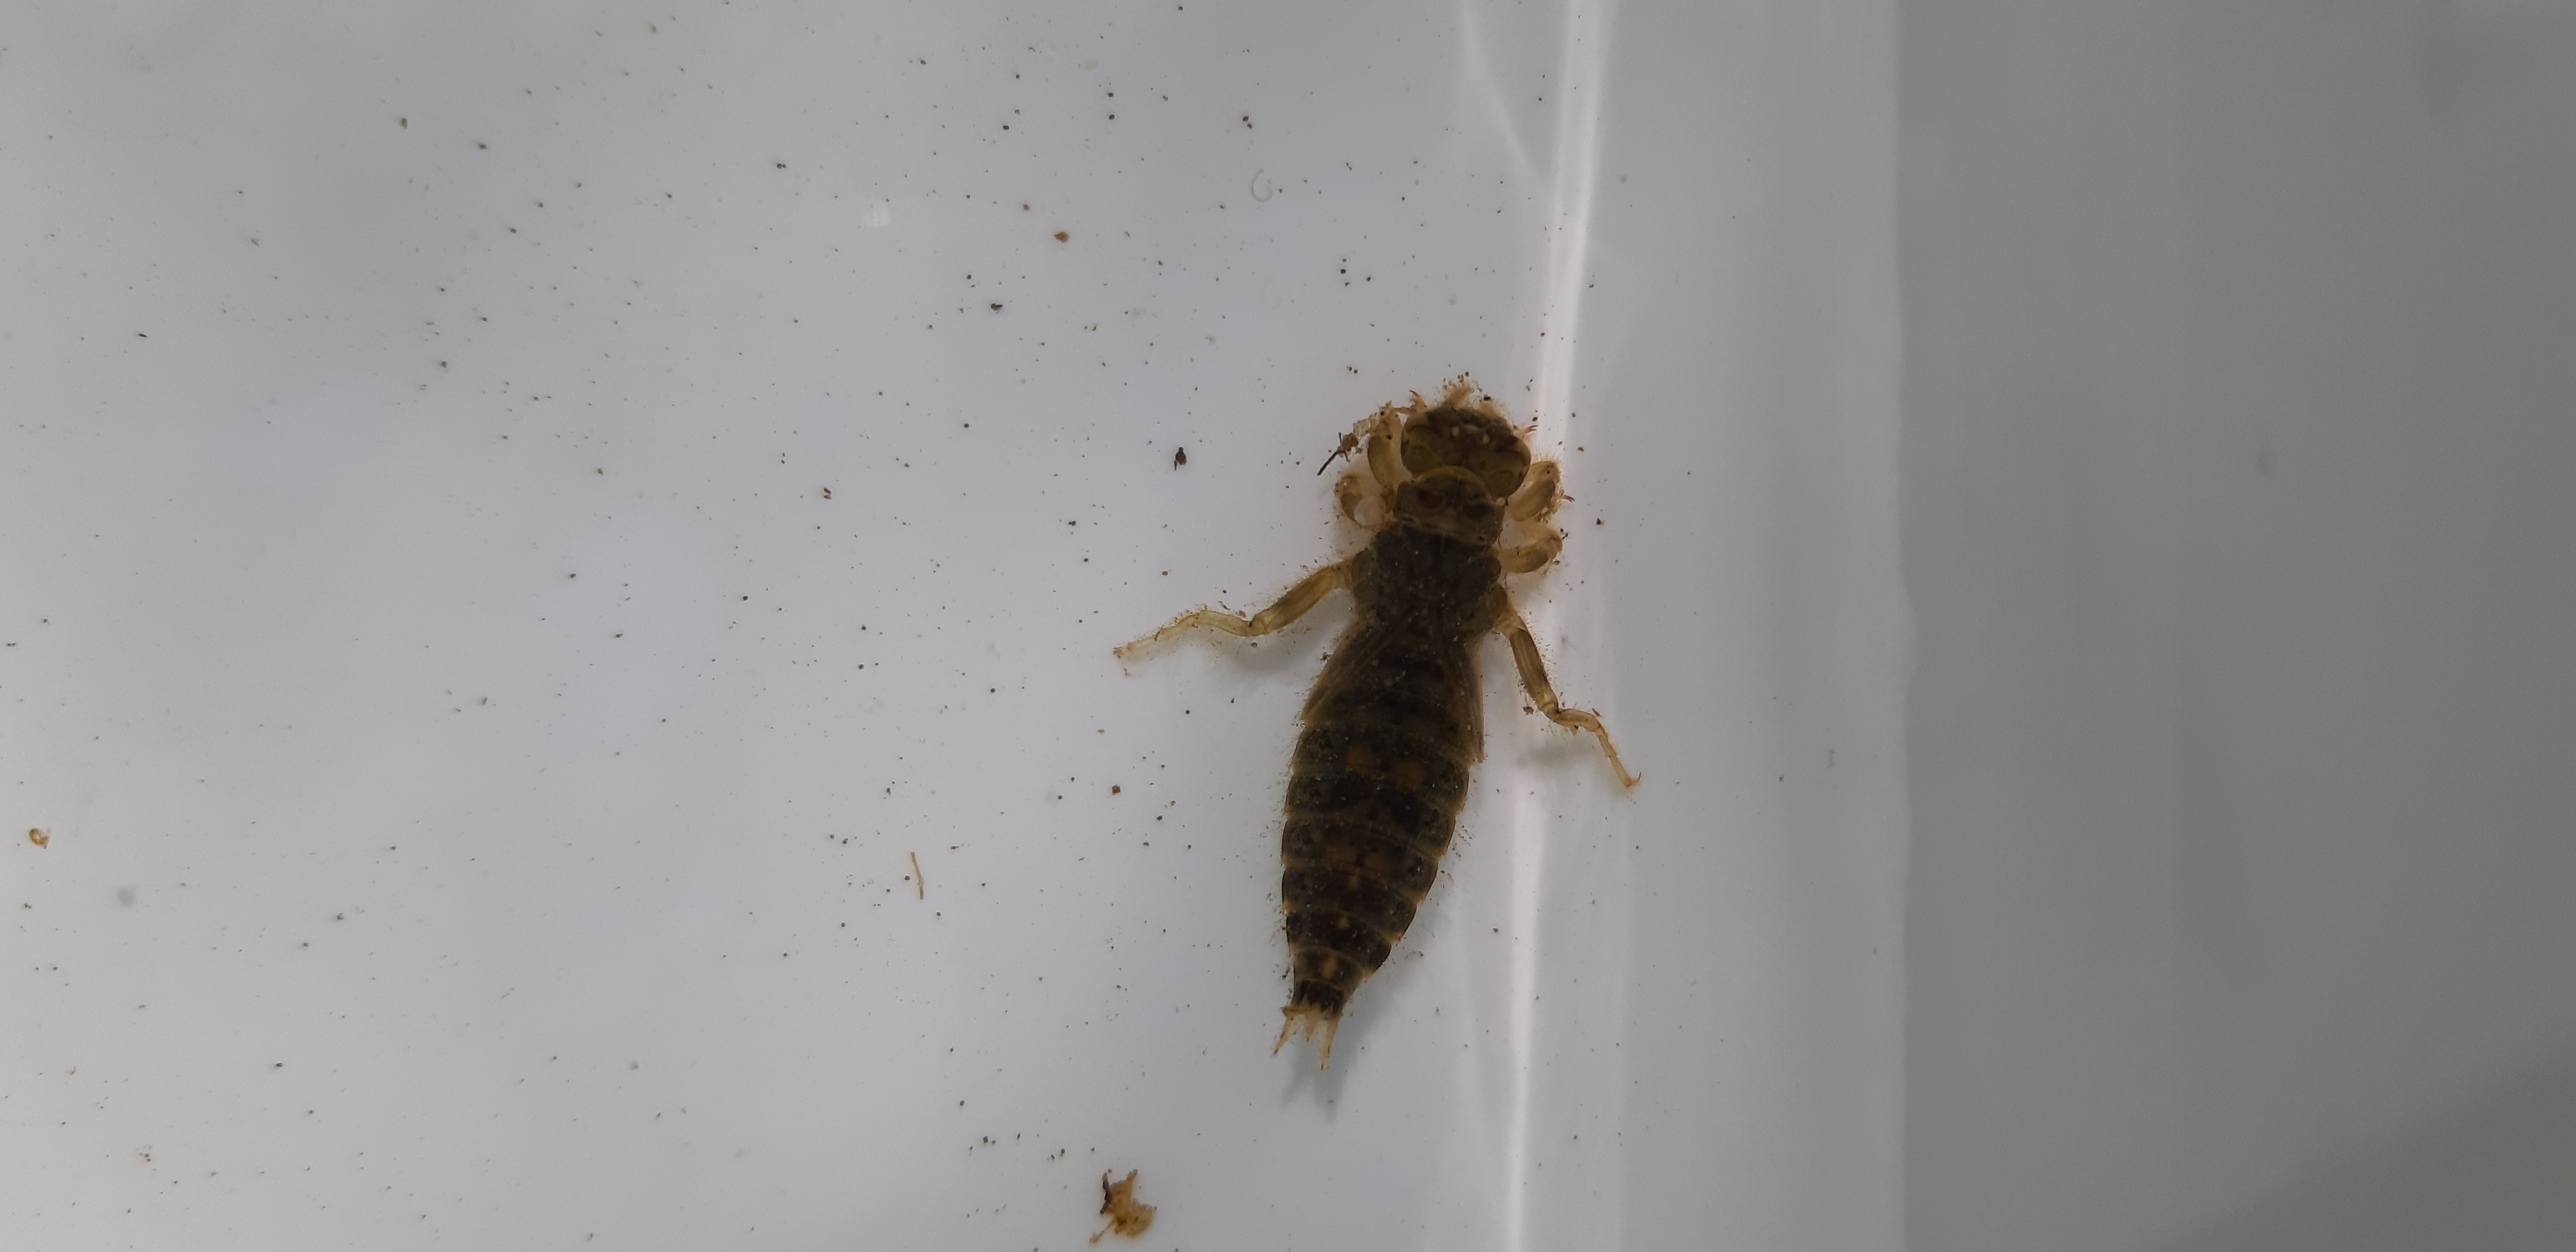
Macroinvertebrate group: dragonflies